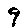
Label: 9